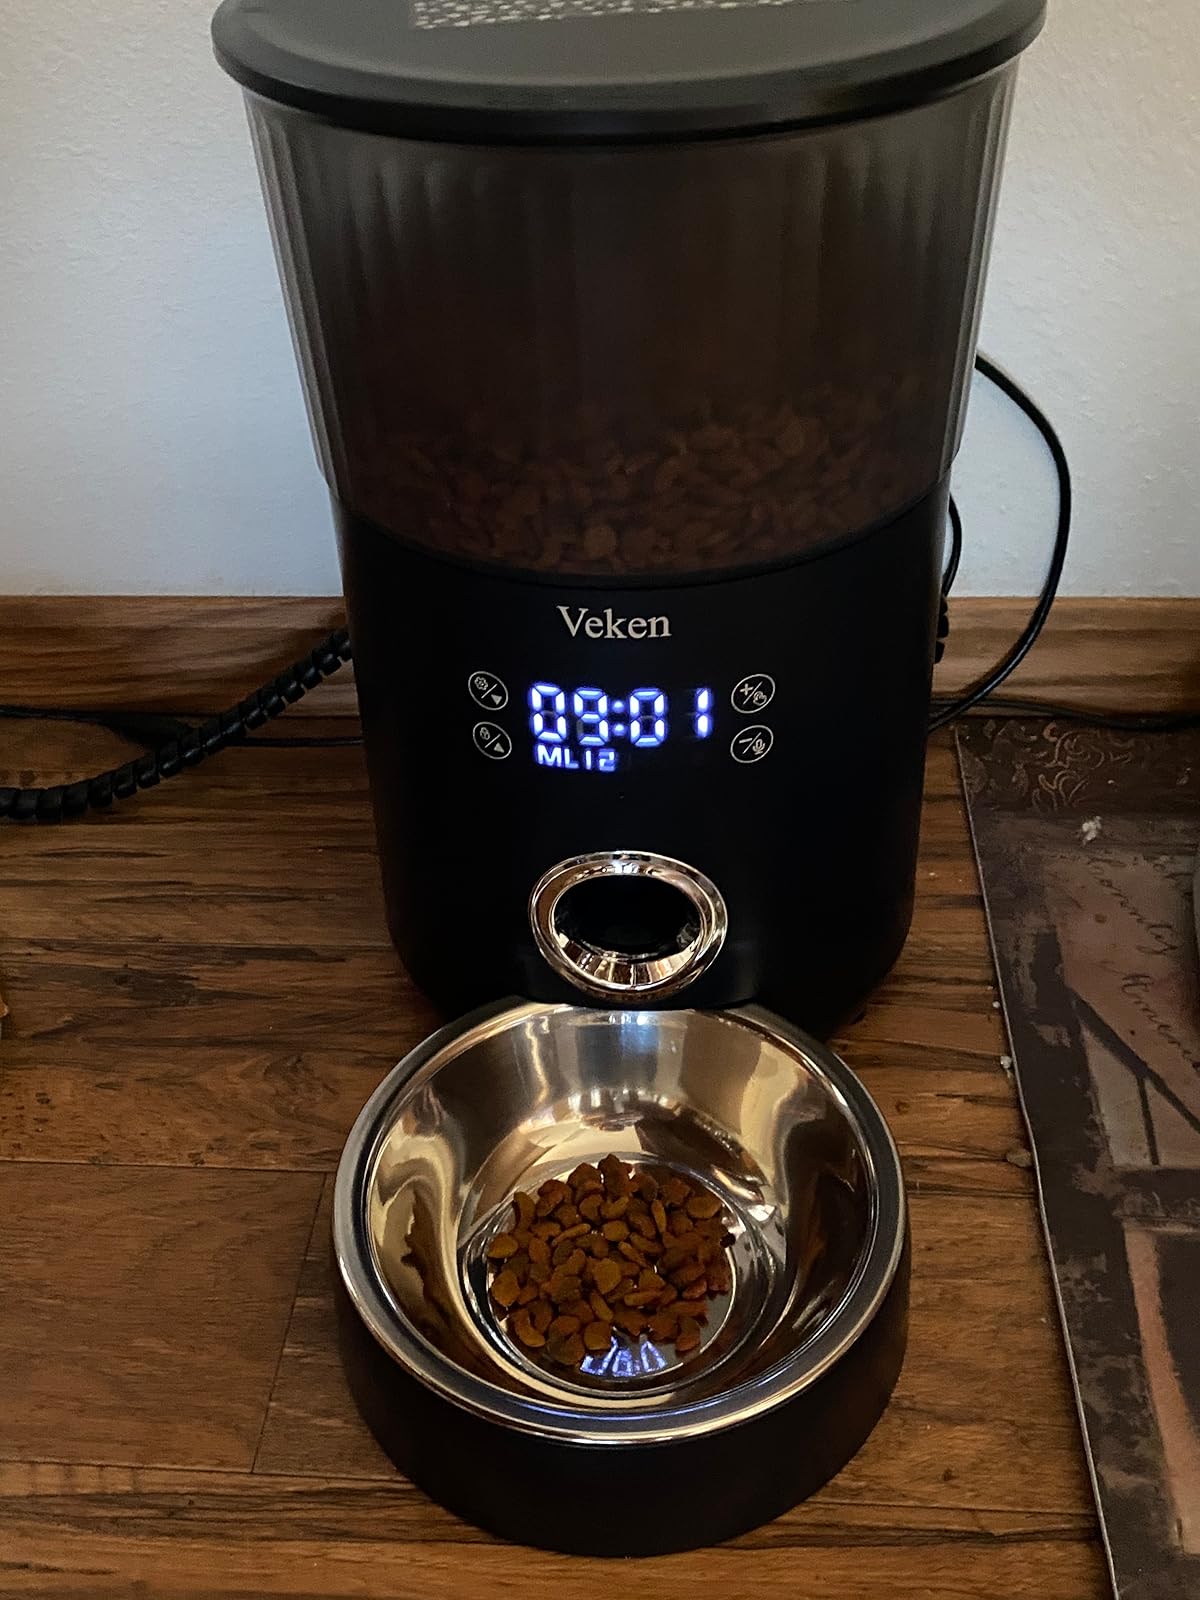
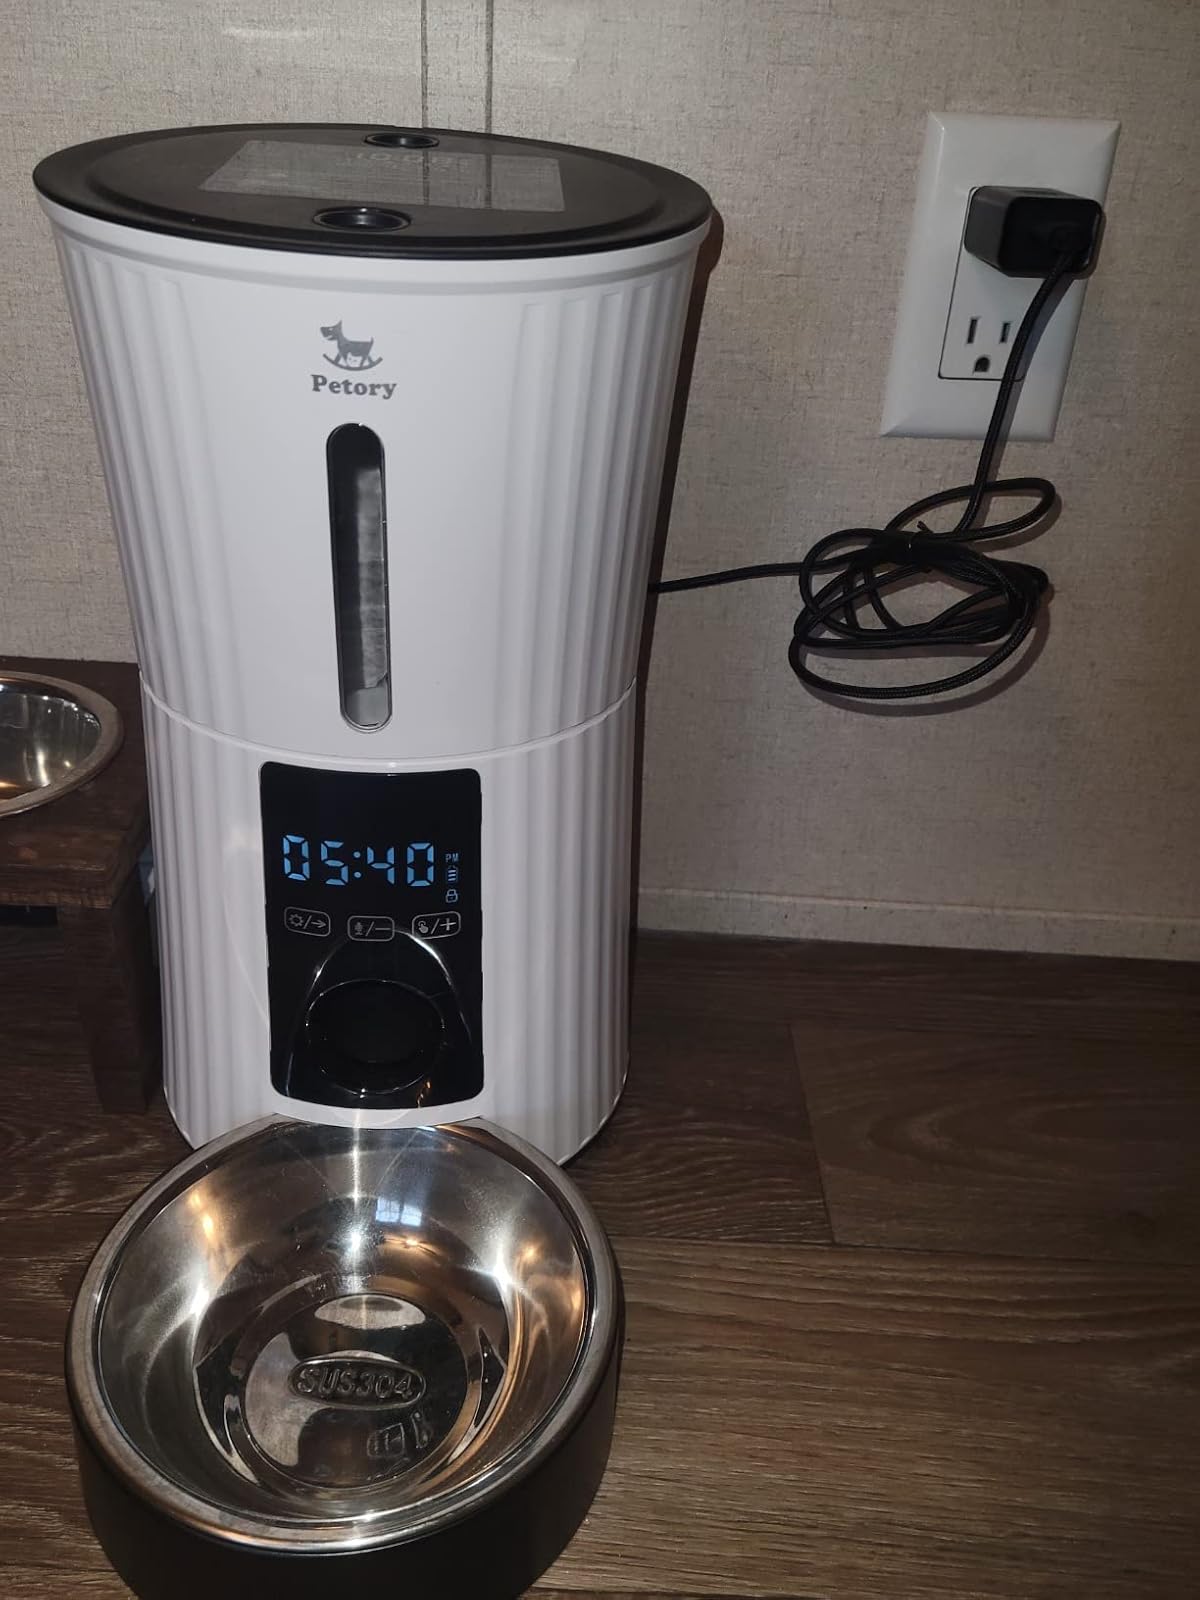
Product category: items_feeder
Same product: no